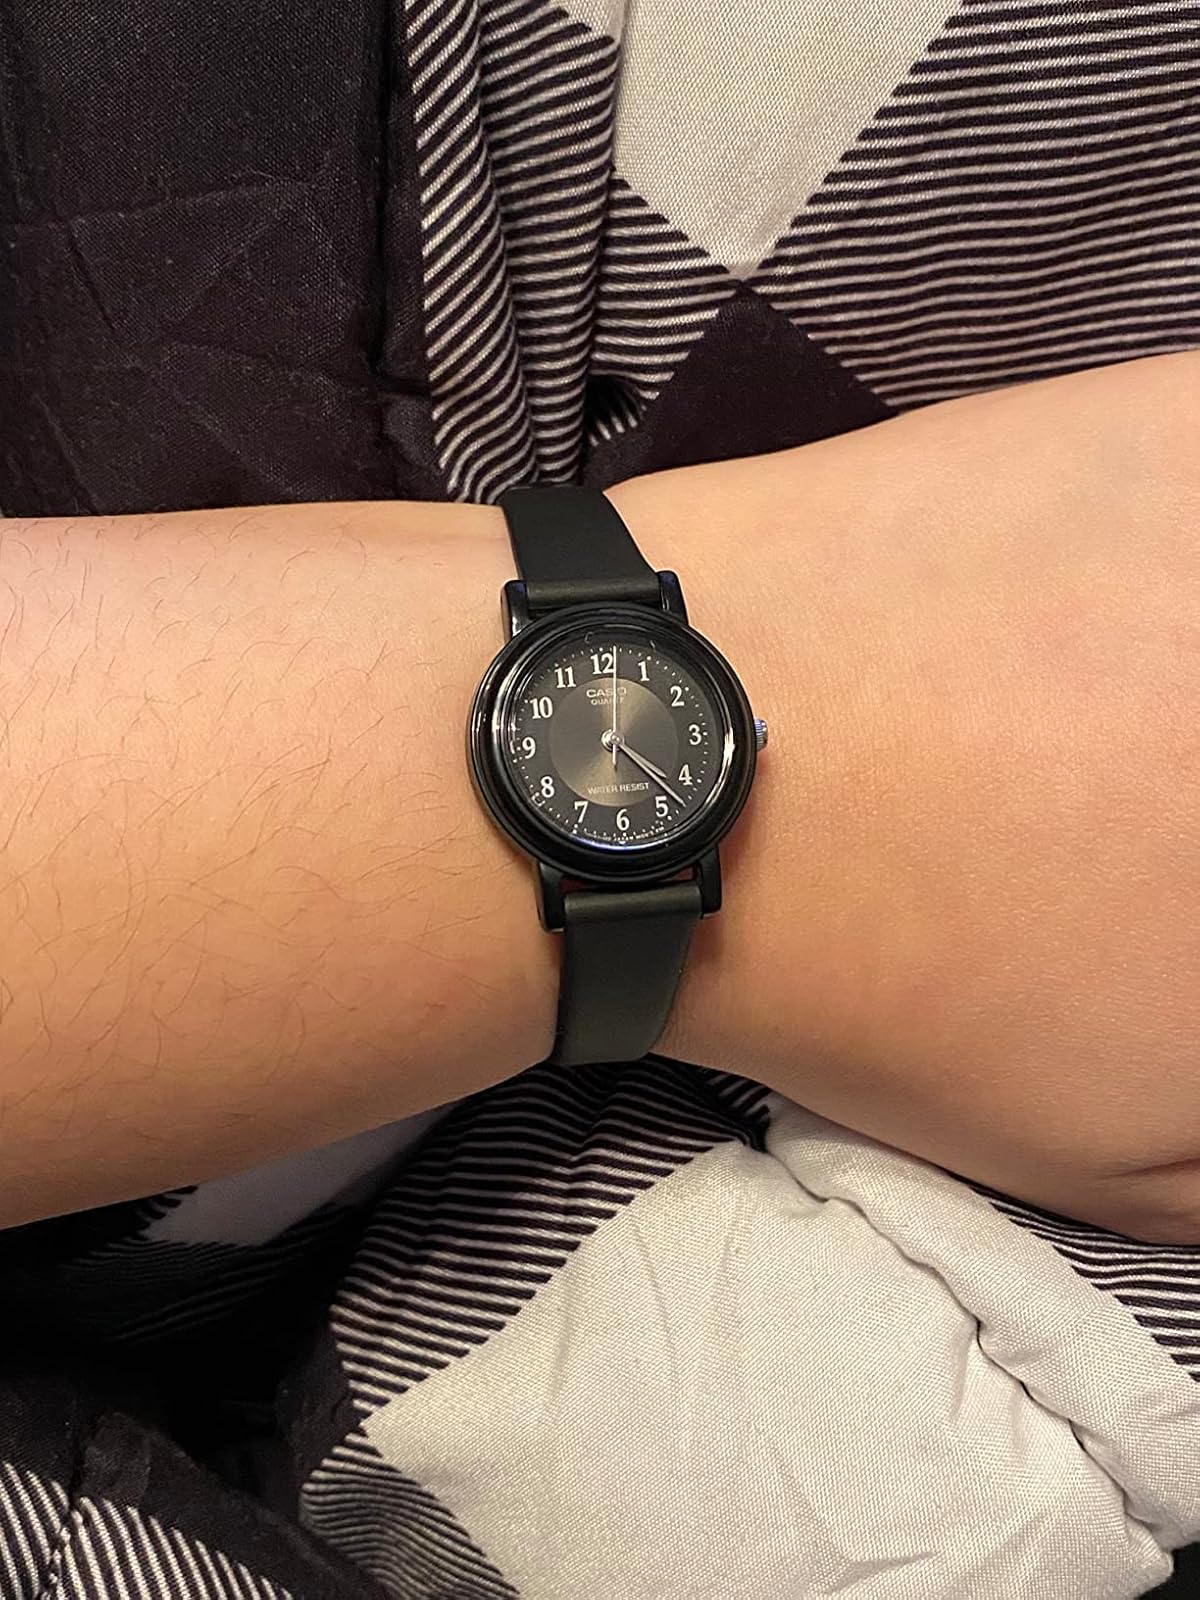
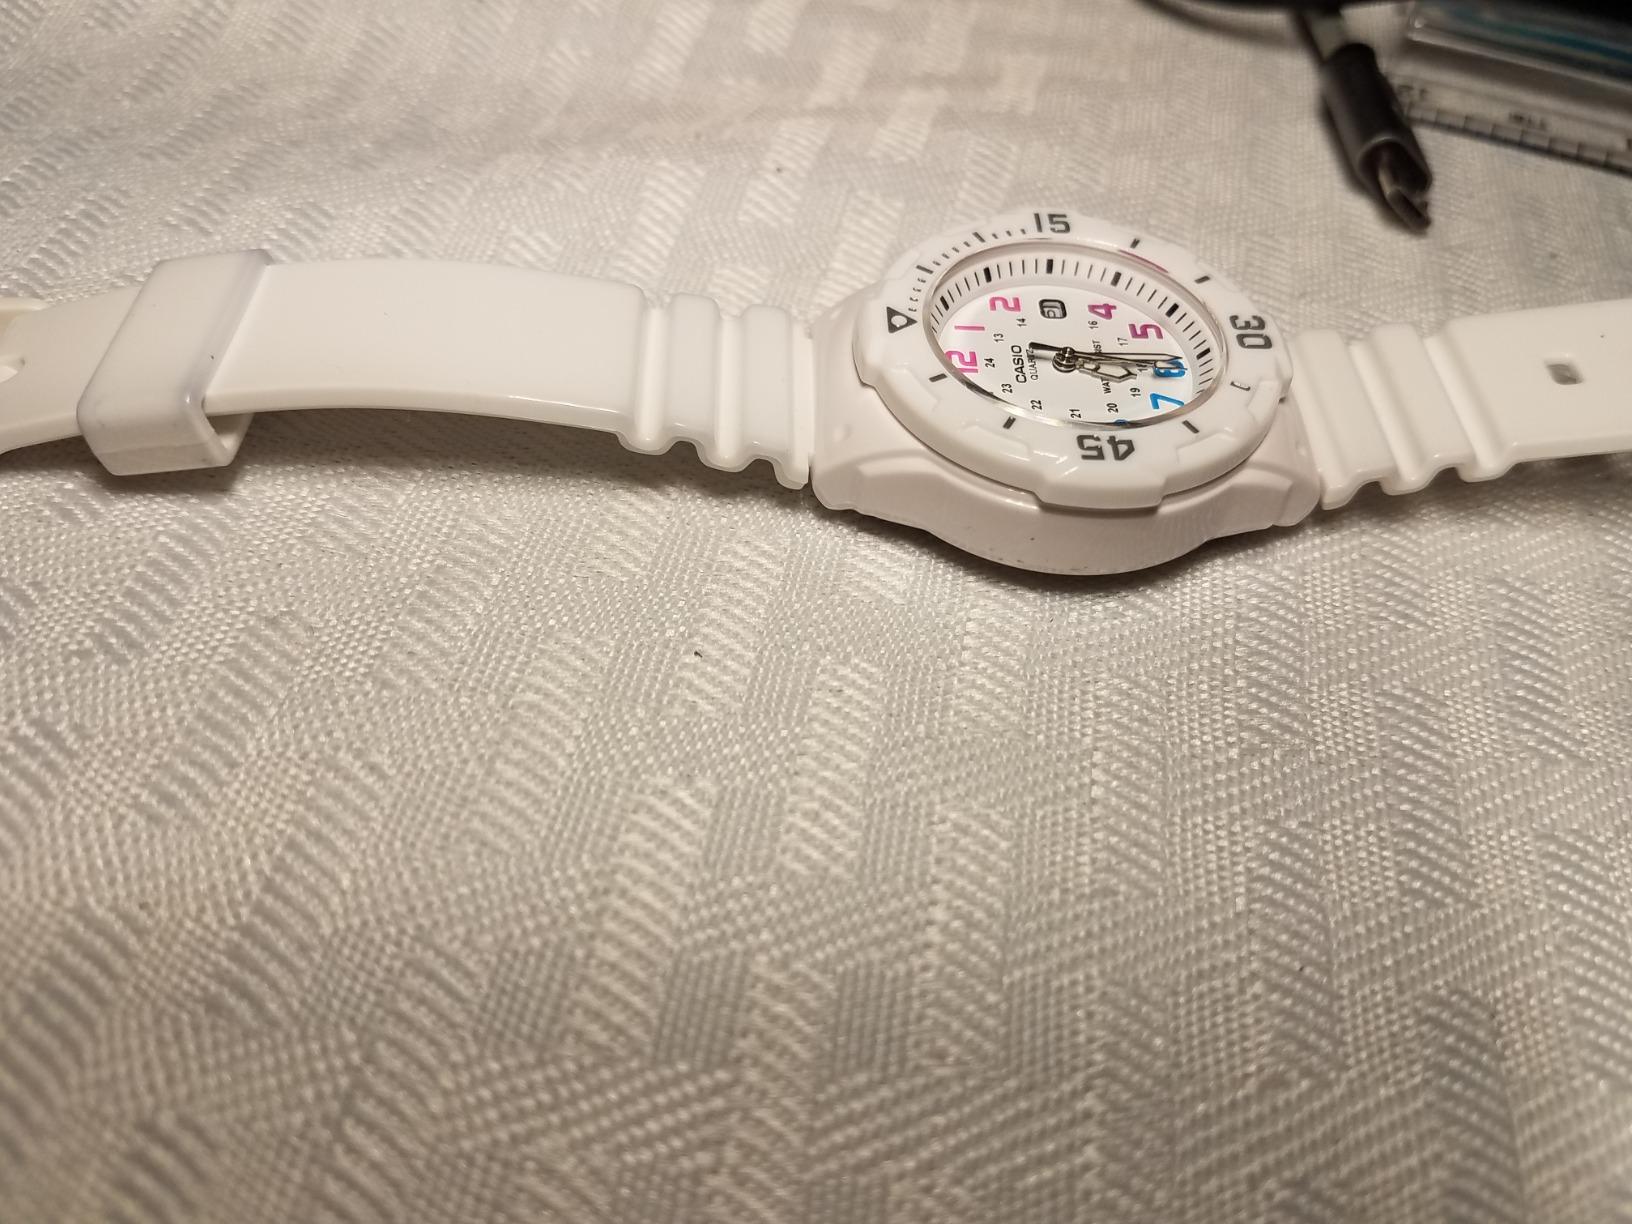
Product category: accessories_watch
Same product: no